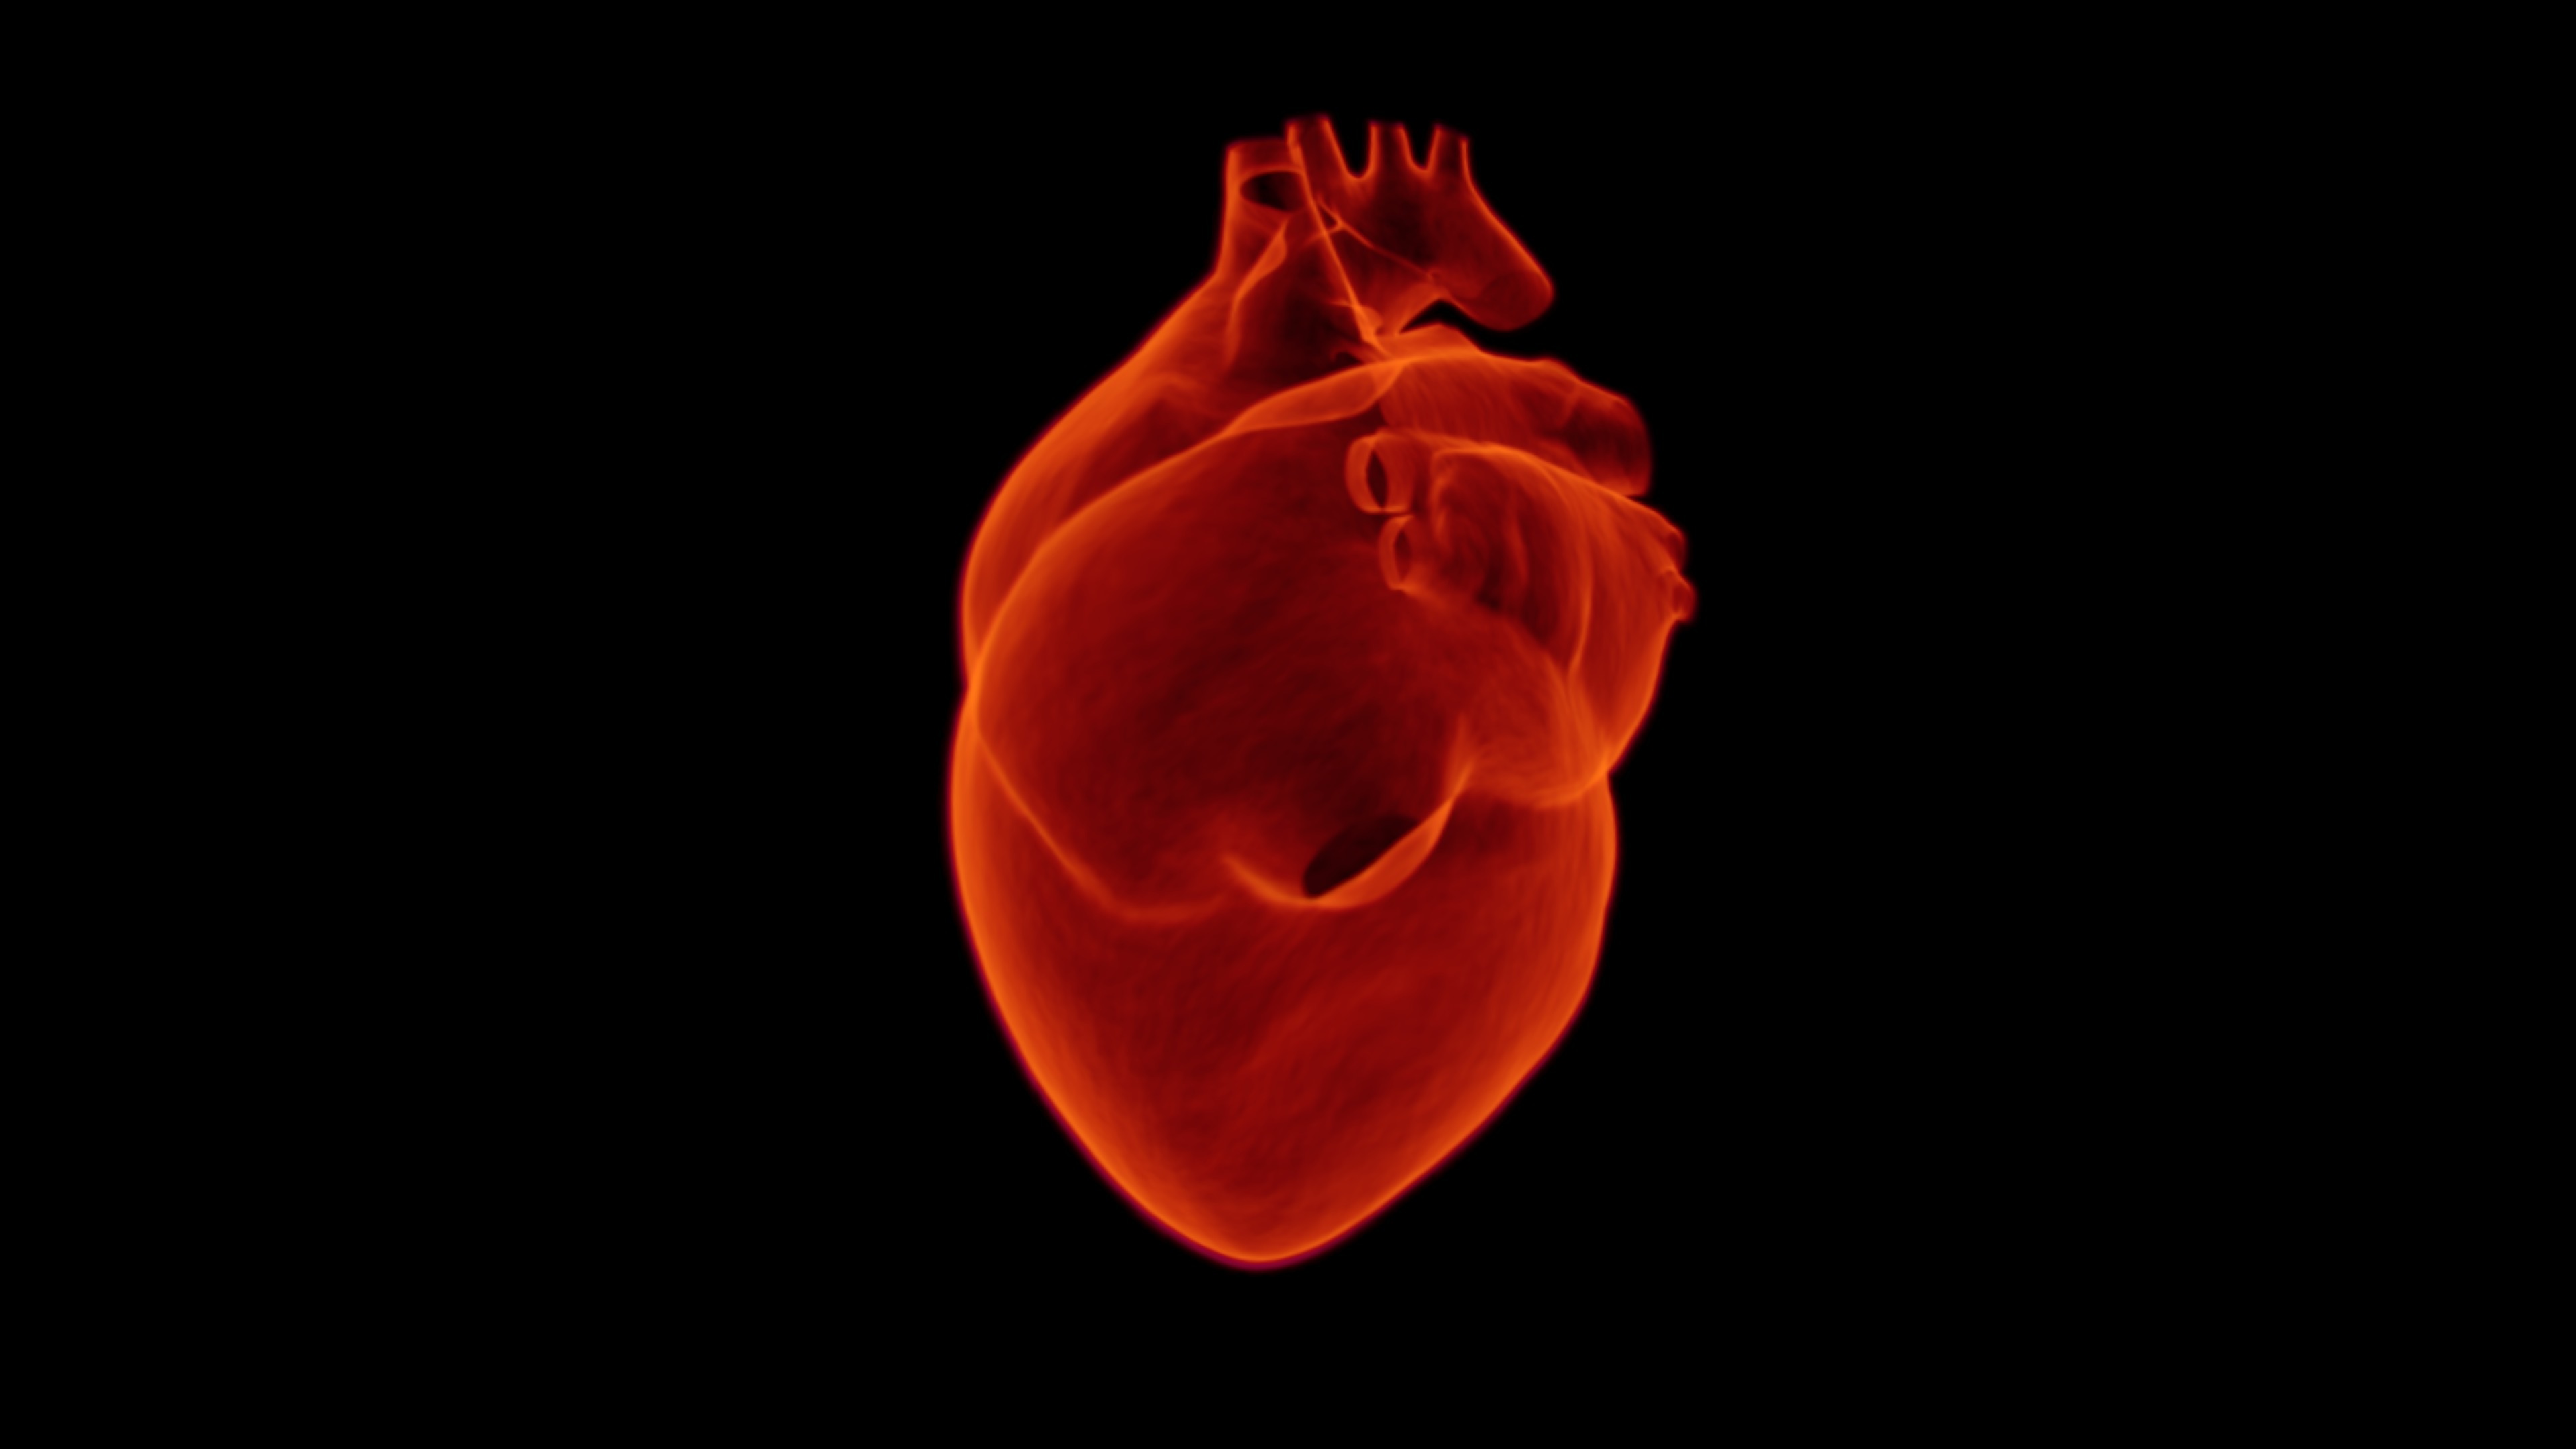
flower, petal, heart, red, flame, care, darkness, medicine, health, human body, attack, hospital, organ, doctor, pulse, medical, medic, macro photography, patient, healthcare, cardiology, cardiologist, infarction, still life photography, geological phenomenon